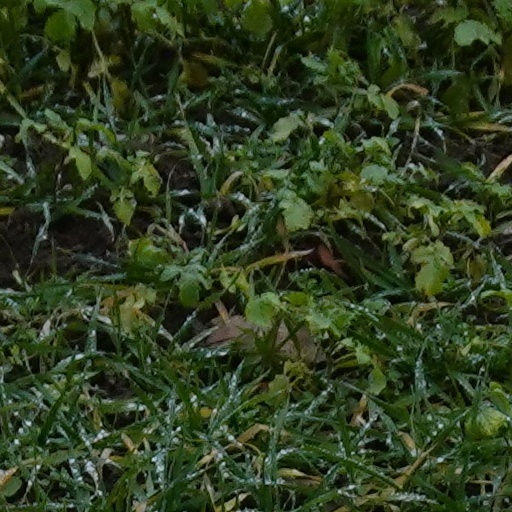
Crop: wheat